Shalamar

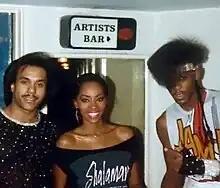
Shalamar in 1983 (left to right: Howard Hewett, Jody Watley and Jeffrey Daniel)

Shalamar is an American R&B and soul music vocal group created by Dick Griffey and Don Cornelius in 1977 and active throughout the 1980s. Shalamar's classic lineup on the SOLAR label consisted of Howard Hewett, Jody Watley, and Jeffrey Daniel. It was originally a disco-driven group created by "Soul Train" booking agent Dick Griffey and show creator and producer Don Cornelius. They went on to be an influential dance trio managed by Dick Griffey. Initially signed to Soul Train Records they transferred to Griffey's Solar Records after the Cornelius-Griffey Entertainment company was dissolved. According to "British Hit Singles & Albums", they were fashion icons and trendsetters, and helped to introduce "body-popping" to the United Kingdom. Their name was created by Griffey.